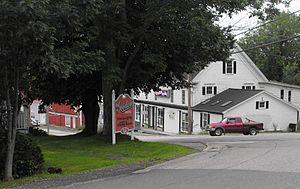
Weymouth est un village canadien situé dans le comté de Digby en Nouvelle-Écosse.